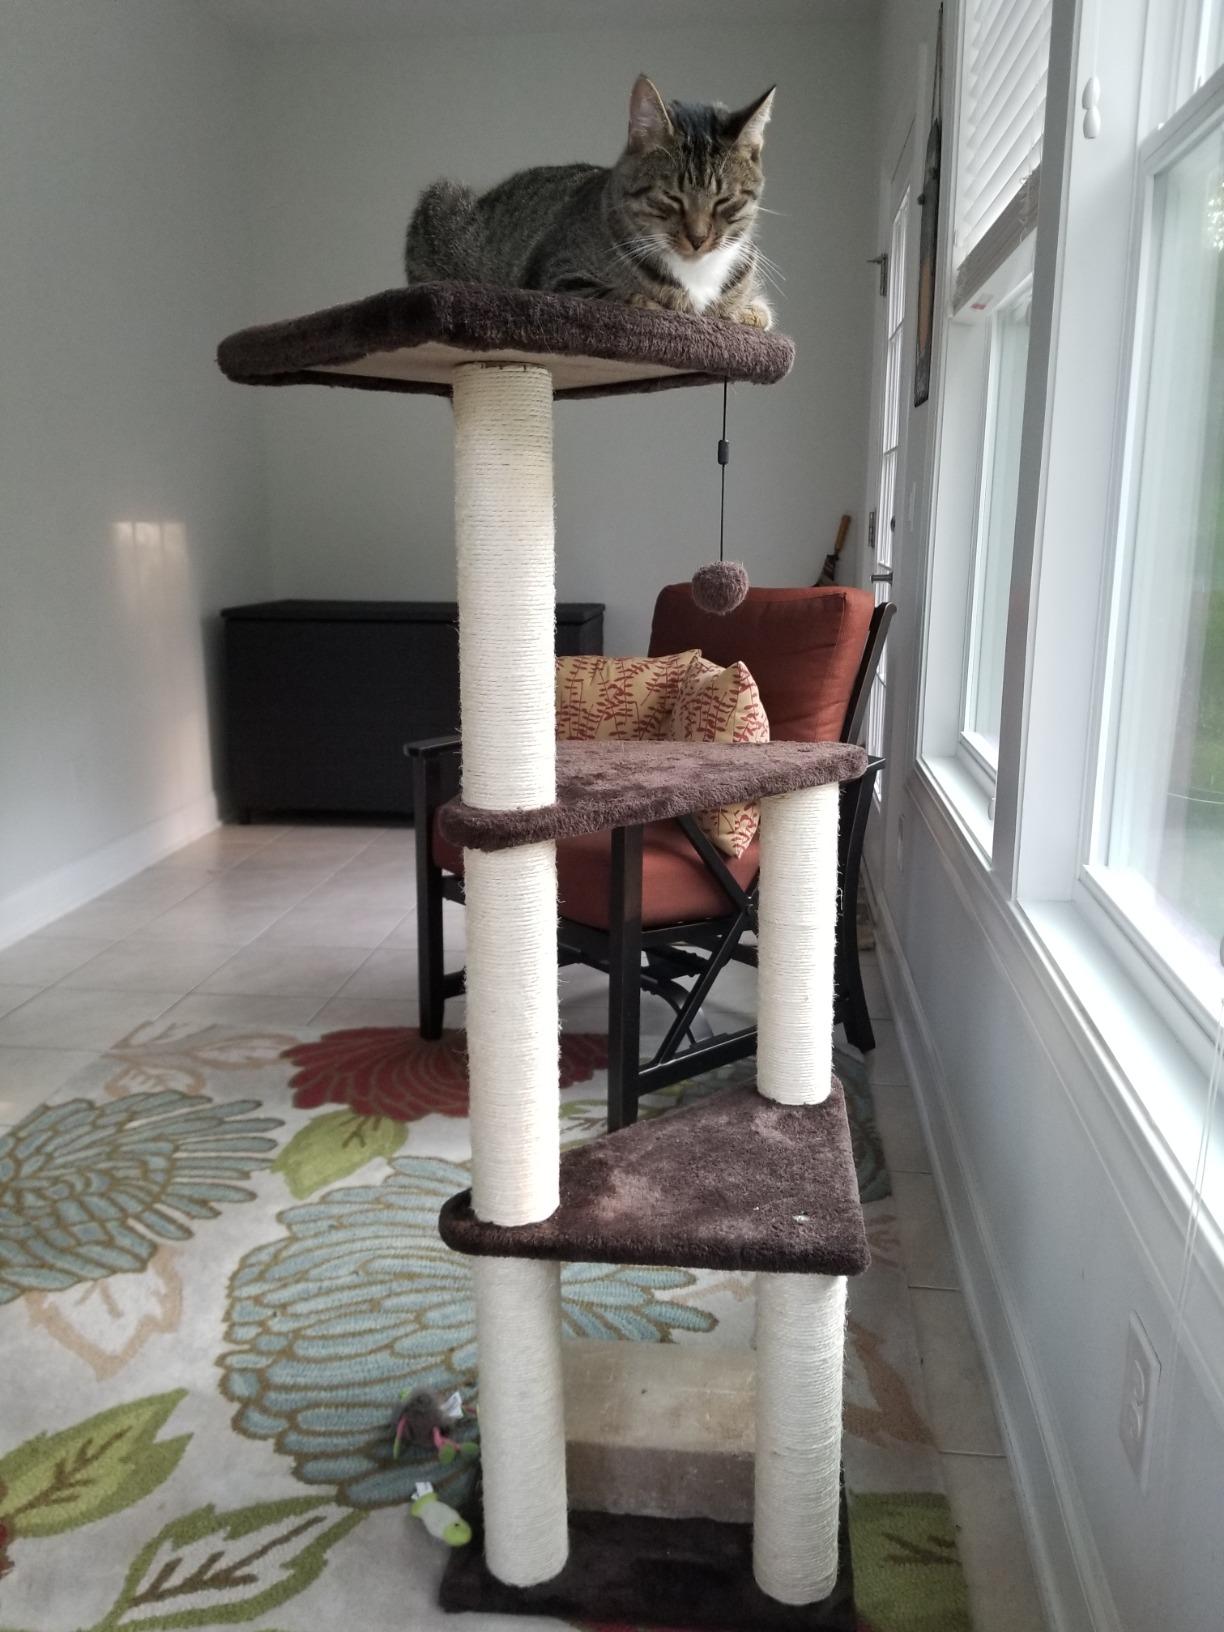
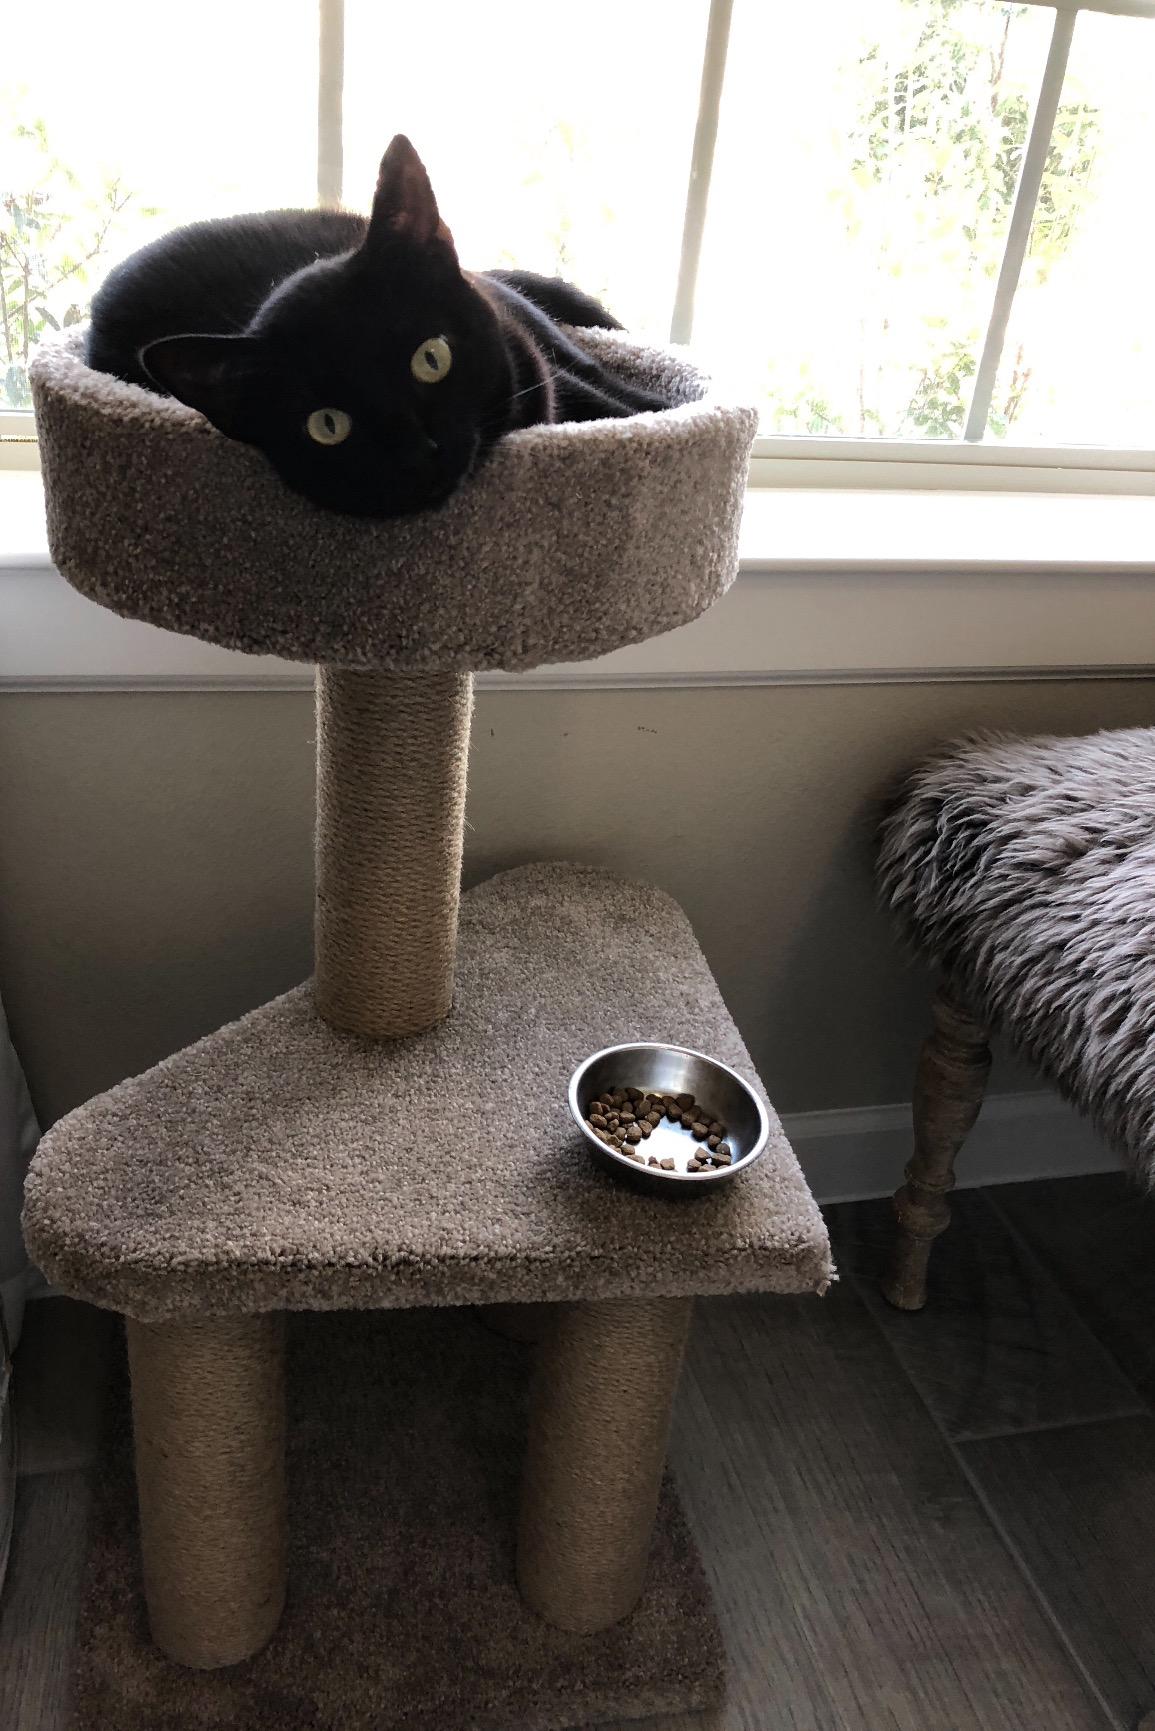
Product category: items_cat tree
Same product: no